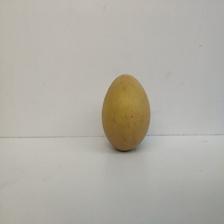
Size: Large